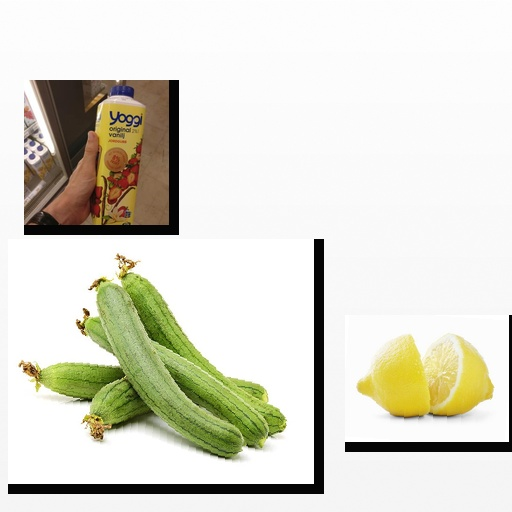
Food items: ridge_gourd, lemon, strawberry_yogurt